Extracellular digestion

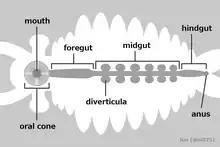
Radiodonta digestive system.

The arthropod digestive system is divisible into three areas: the fore gut, mid gut, and hind gut. All free-living species exhibit a distinct and separate mouth and anus, and in all species, food must be moved through the digestive tract by muscular activity rather than cilia activity since the lumen of the fore gut and hind gut is lined with cuticle. Digestion is generally extracellular. Nutrients are distributed to the tissues through the hemal system.